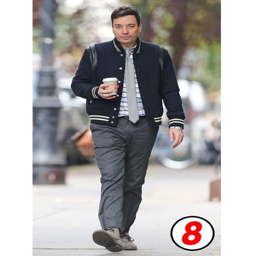
jacket , shirt where on the street